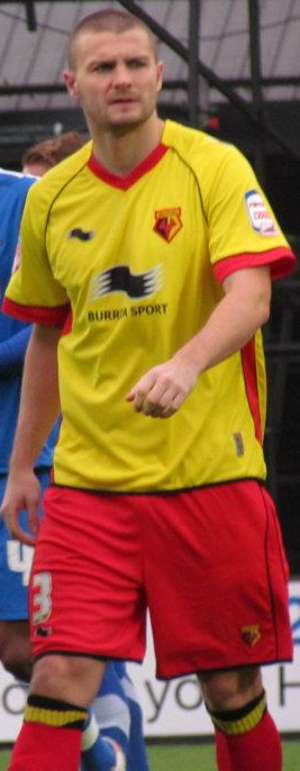
Carl Matthew Dickinson, est un footballeur anglais. Il joue actuellement à Yeovil Town.